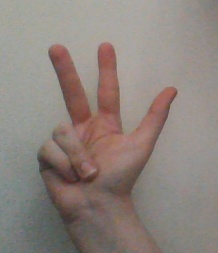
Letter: al